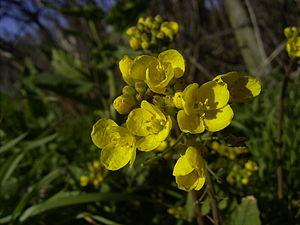
Le Navet, Brassica rapa L. subsp. rapa, est une plante herbacée de la famille des Brassicacées, cultivée comme plante potagère ou fourragère pour sa racine charnue allongée ou arrondie, consommée comme légume. Le terme désigne aussi ce légume.